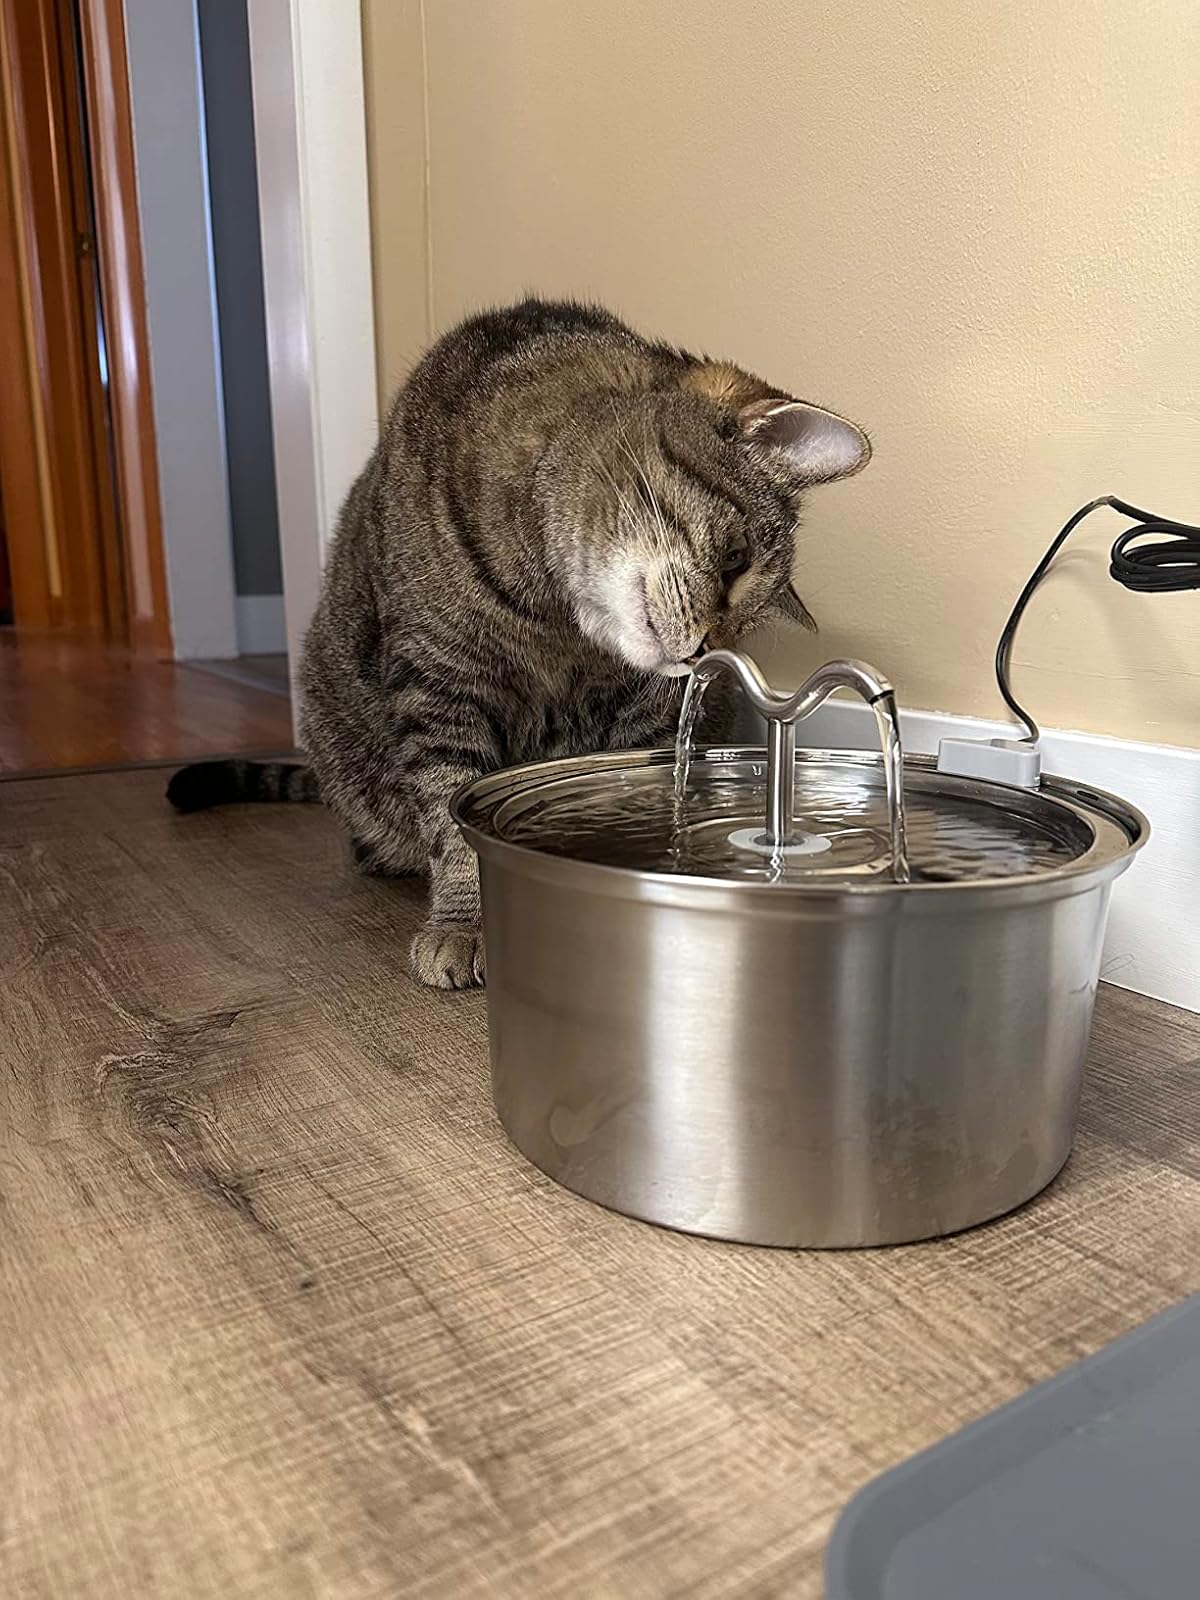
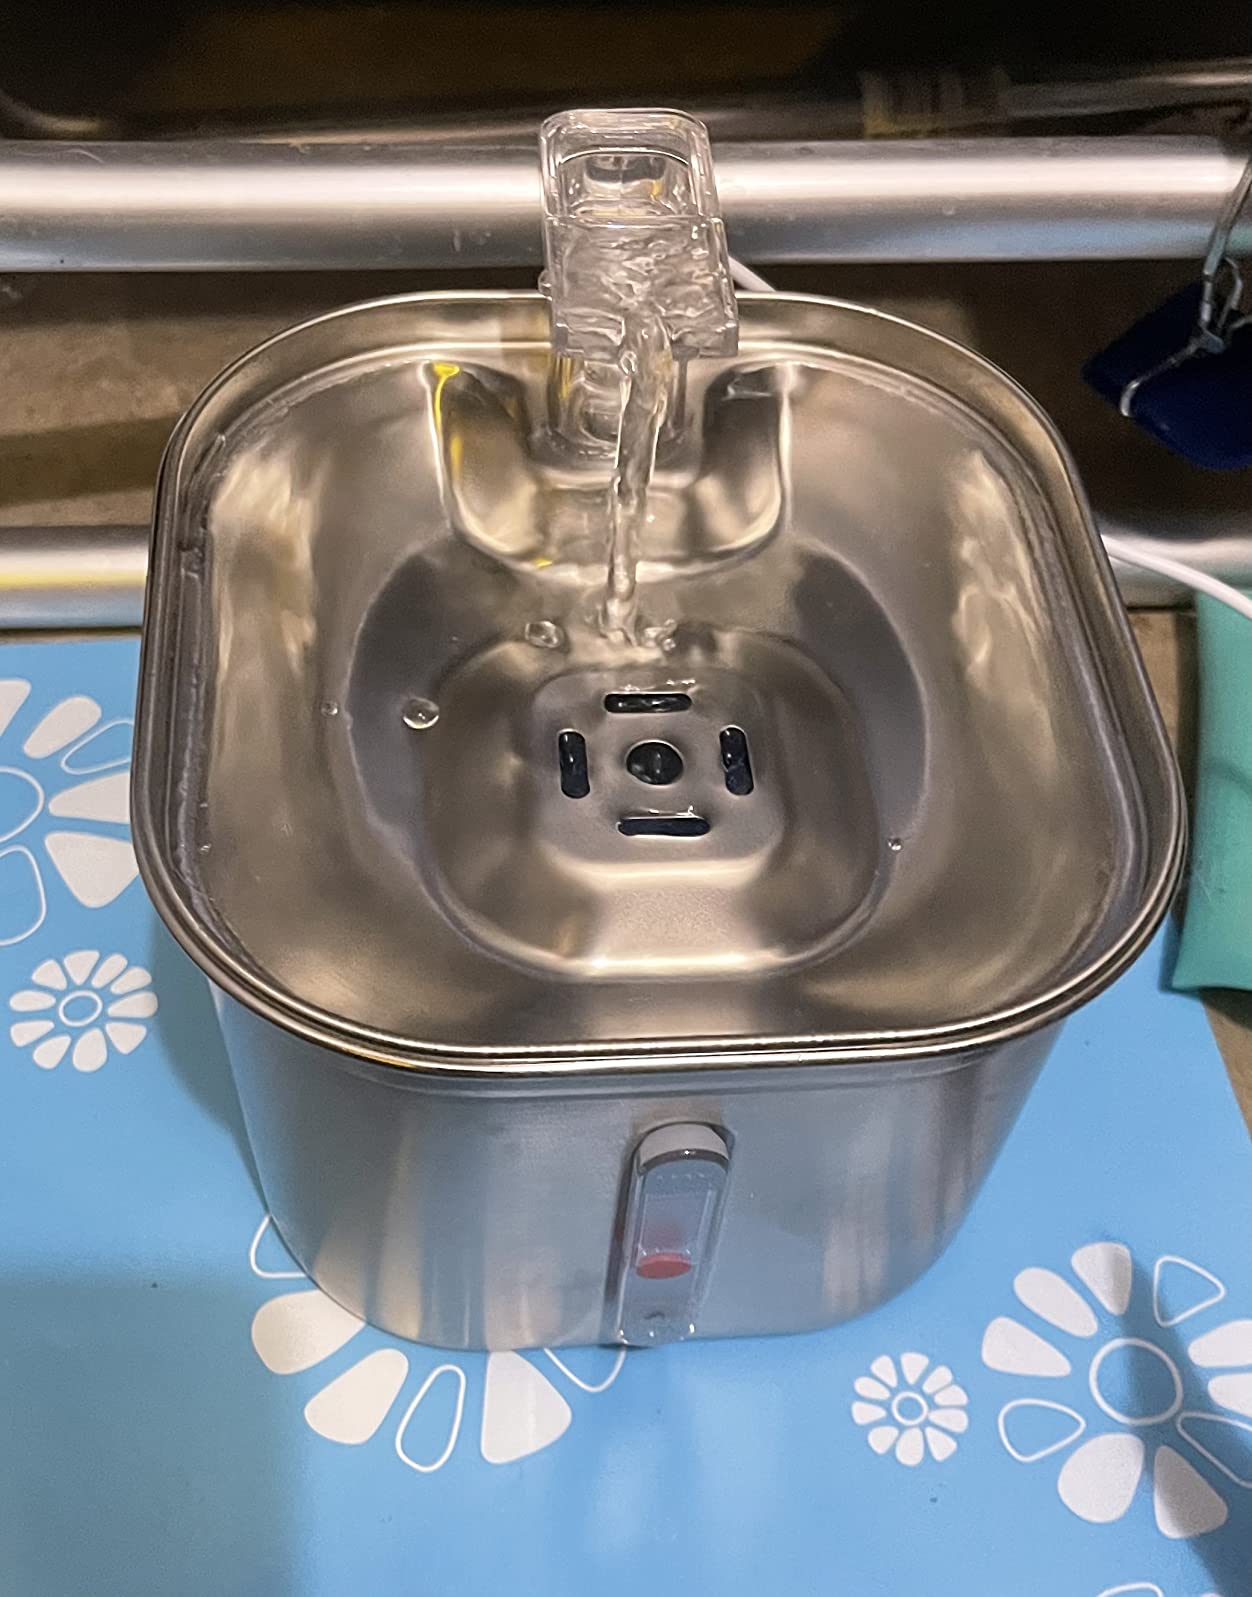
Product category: items_bowl
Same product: no